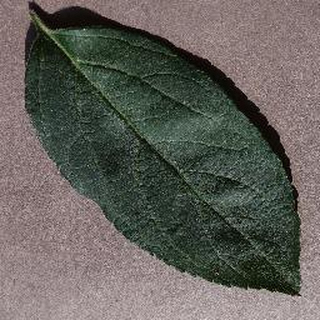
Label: healthy_apple